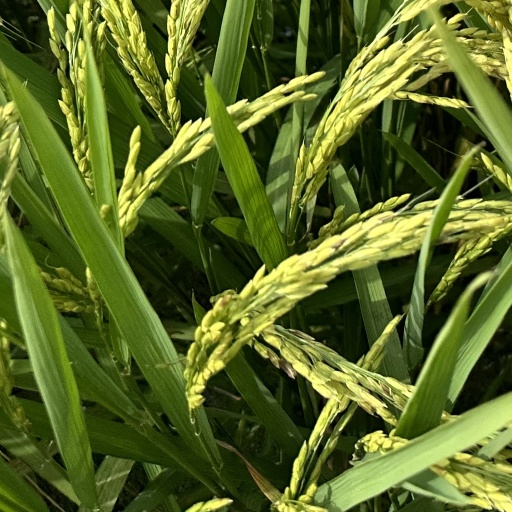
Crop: rice